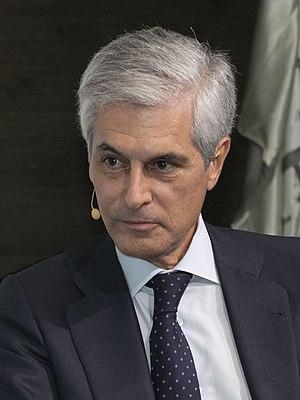
Les élections aux Cortes de Castille-La Manche de 2003 se sont tenues le dimanche 25 mai 2003 afin d'élire les quarante-sept députés de la sixième législature des Cortes de Castille-La Manche, parlement de la communauté.
Adolfo Suárez Illana [aˈðolfo ˈswaɾes iˈʝana] est un entrepreneur, avocat et homme politique espagnol membre du Parti populaire, né le 5 mai 1964 à Madrid.